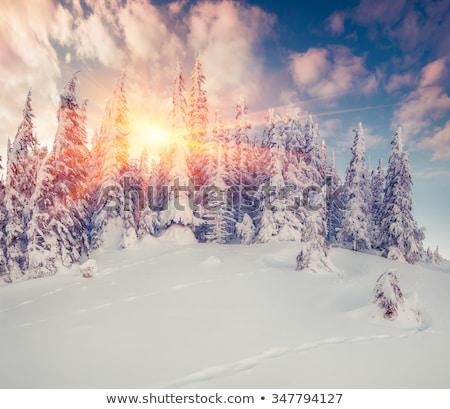
colorful winter sunrise in the snowy mountain forest .
Relation: Visible, Subjective